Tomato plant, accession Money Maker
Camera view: vertical (180 deg); turntable rotation: 120 degrees
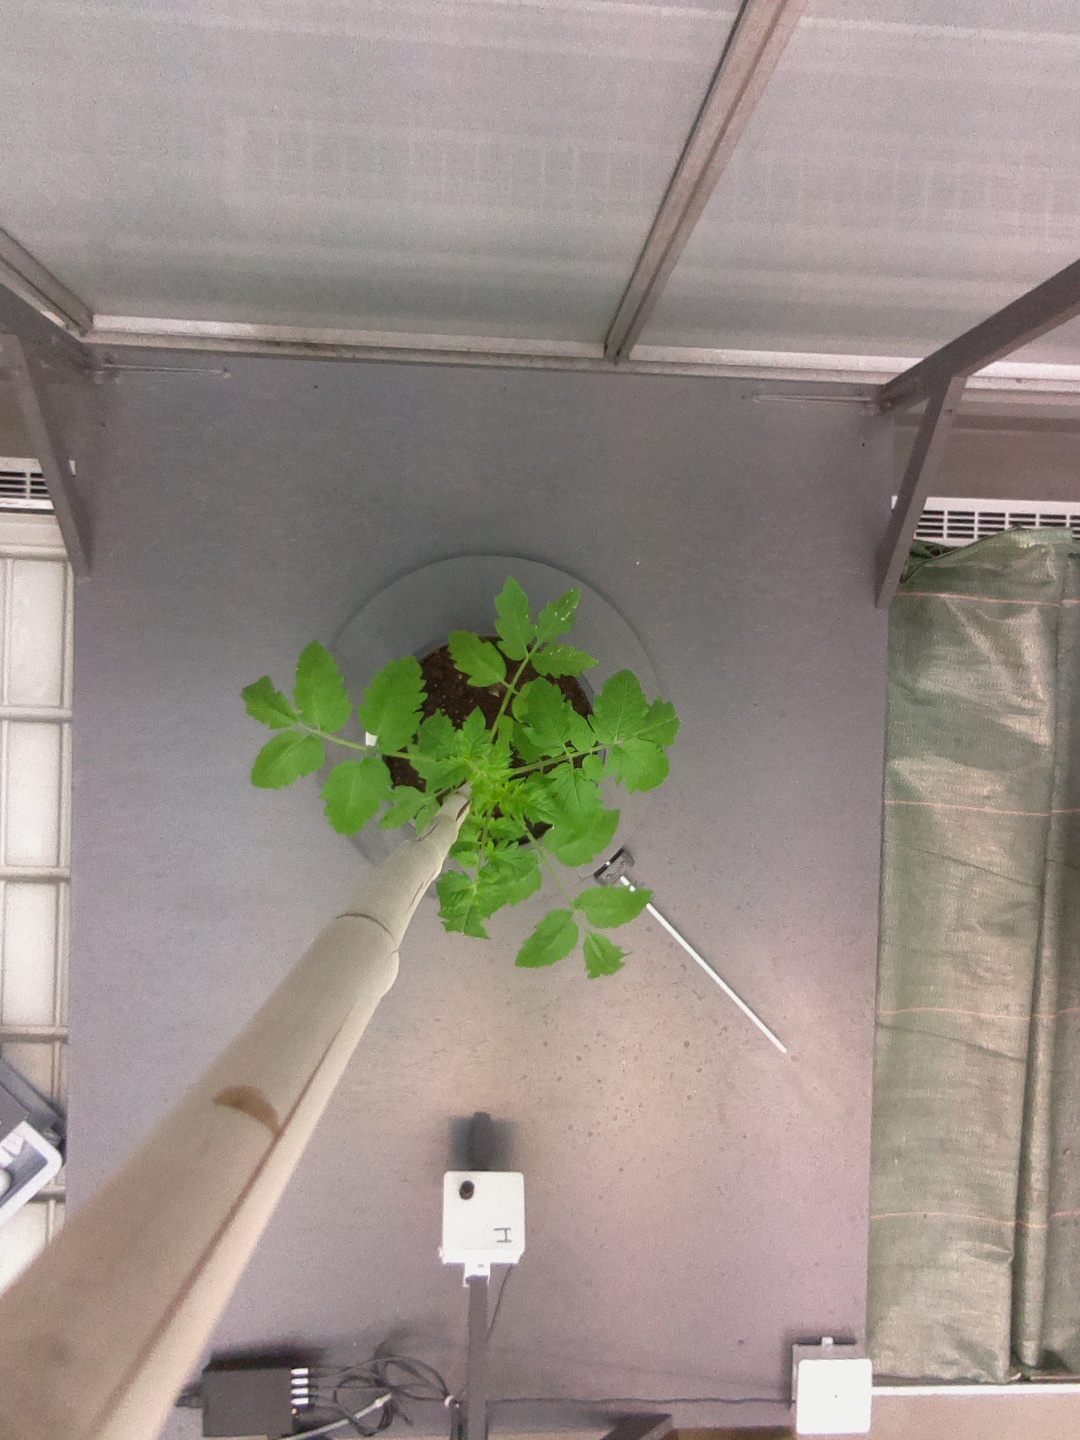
BBCH growth stage 13: 6 of true leaves visible